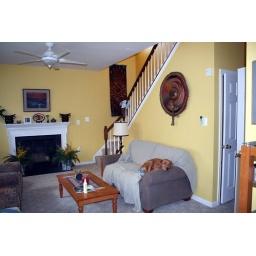
I was sitting at the counter in the kitchen when I shot this. She just had one of those looks.